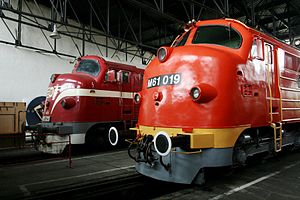
NOHAB AA16 / Europa / Ungarn (Litra M61)
M61.020 og 019 med MAV's to bemalinger
NOHAB AA16 er den europæiske licensvariant af det amerikanske standardlokomotiv EMD F-Serie fra EMD, som var et datterselskab af GM koncernen. Licenstageren var den svenske virksomhed Nydqvist och Holm AB, der også fremstillede de første eksemplarer, der blev leveret til DSB i 1954 som MY 1101 til MY 1104.